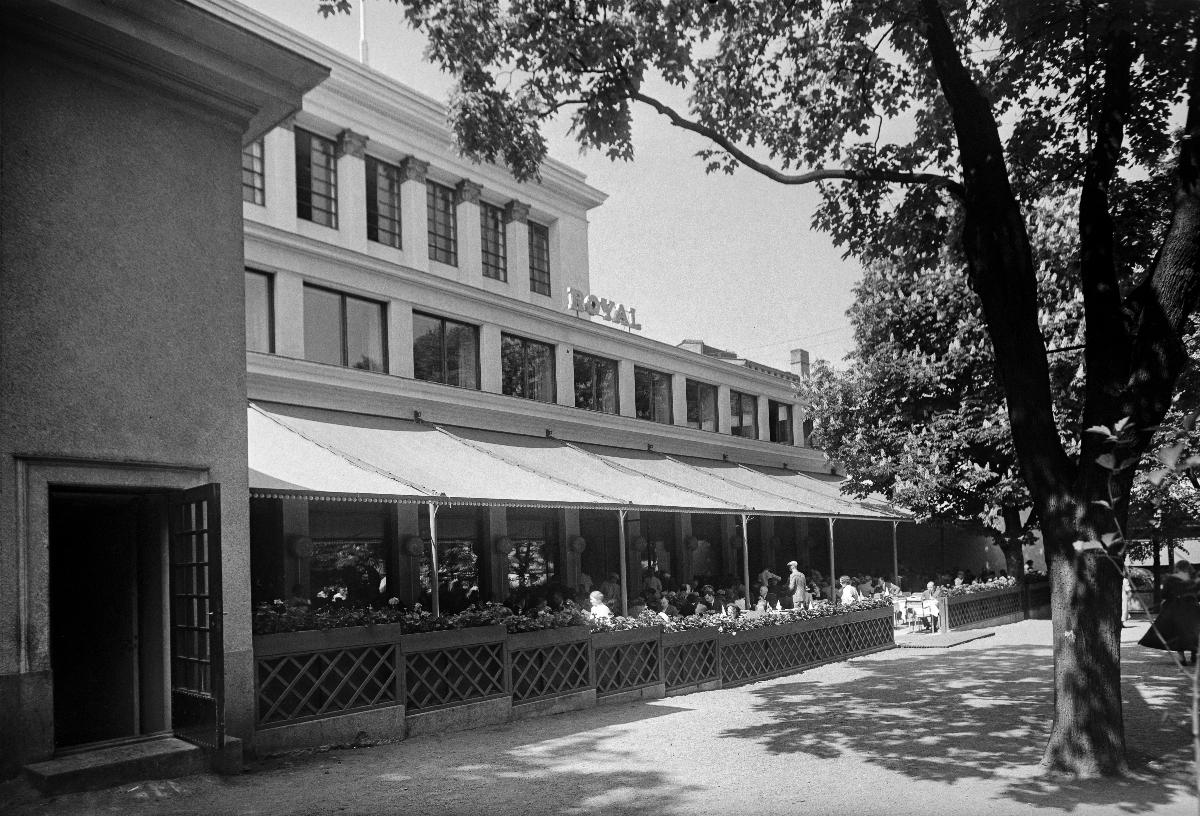
Ravintola Royal
Restaurang Royal; Restaurant Royal
sisällön kuvaus: Ravintola Royal Helsingissä 1936. content description: Restaurant Royal in Helsinki 1936. innehållsbeskrivning: Restaurang Royal i Helsingfors 1936.
Kuvaaja: Sundström, Hugo, kuvaaja
Vuosi: 1936
Paikka: Suomi, Uusimaa, Helsinki
Aiheet: teatterirakennukset; rakennukset; ulkokuva; ravintolat; HBL; theatre buildings; buildings; architecture; exterior; restaurants; teaterbyggnader; byggnader; arkitektur; exteriör; restauranger